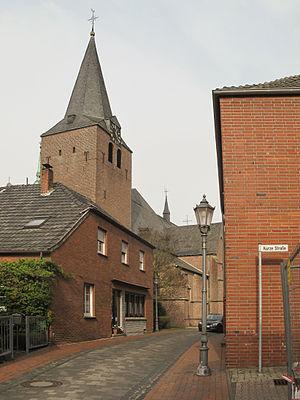
Niederkrüchten est une municipalité de l'arrondissement de Viersen en Rhénanie-du-Nord-Westphalie en Allemagne.